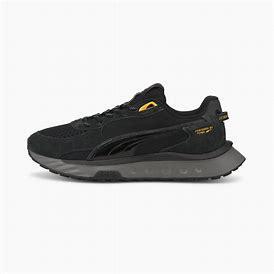
Brand: Puma
Model: Wild Rider